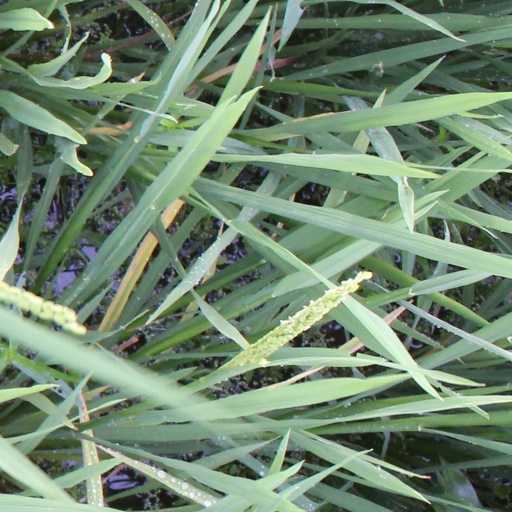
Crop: rice